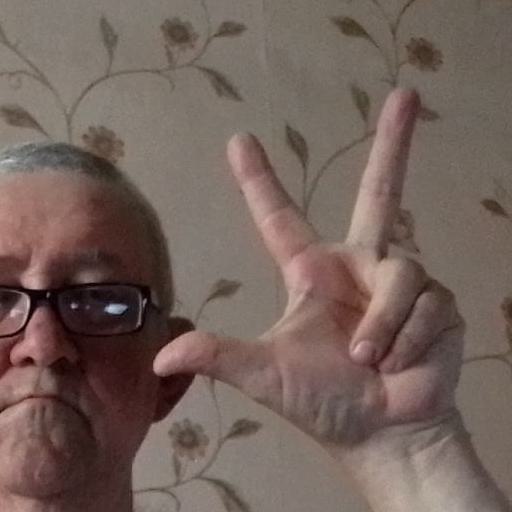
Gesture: three2